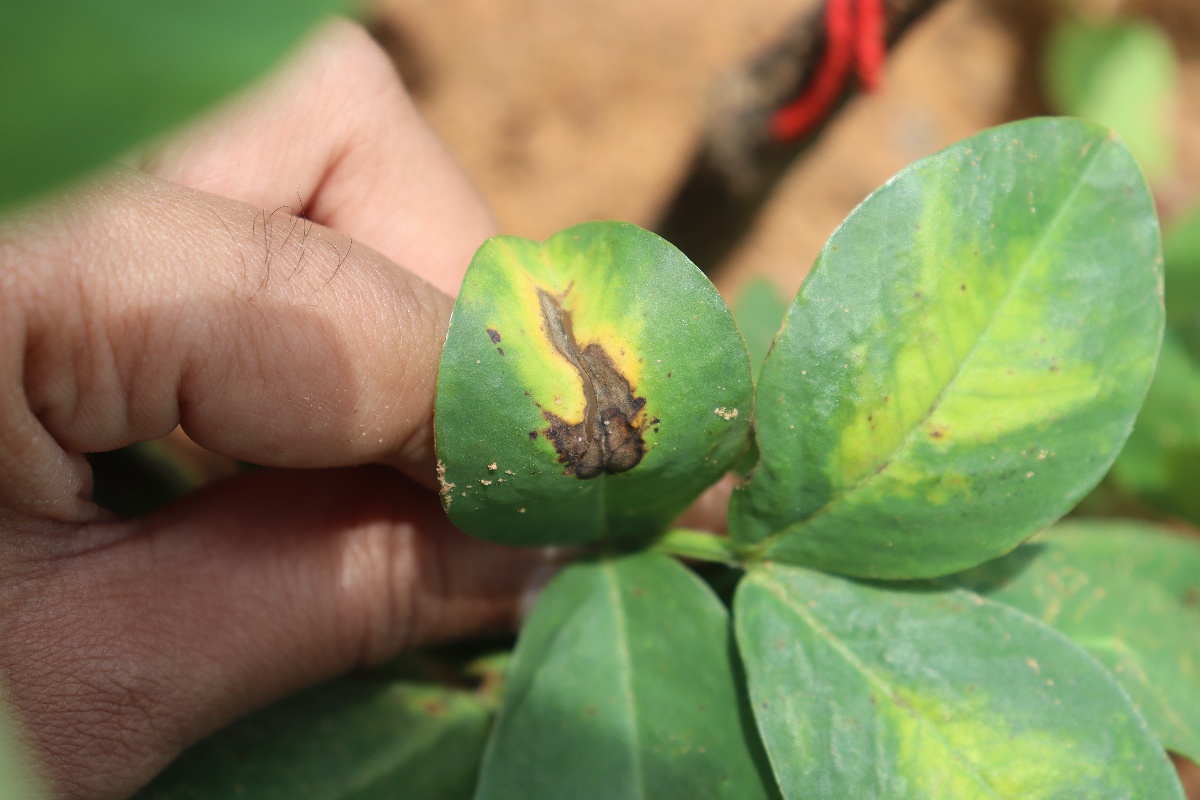
Label: early_leaf_spot